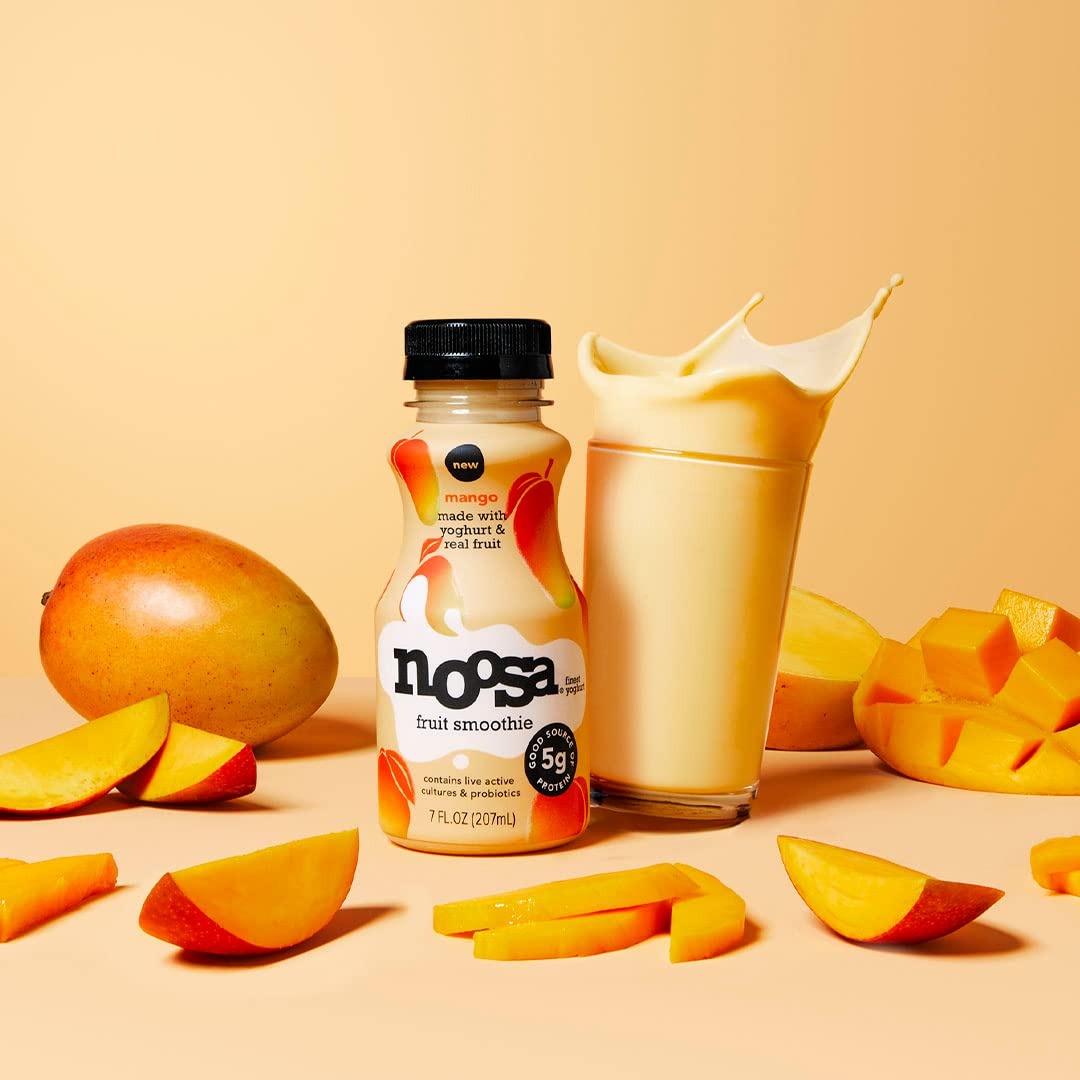
Item Name: noosa Yoghurt, Mango Fruit Smoothie, 7 fl oz, Whole Milk Yogurt, Real Fruit, Grade-A Pasteurized, Gluten Free, Probiotic
Bullet Point 1: NOOSA FRUIT SMOOTHIE: Made with real mango purée mixed with our luscious and velvety whole milk yogurt. Grab one and get going
Bullet Point 2: FINEST YOGHURT: Mango noosa fruit smoothie is a little bit tart and a little bit sweet and a whole lot delicious! Tango with mango for full on tasty flavor
Bullet Point 3: FINEST INGREDIENTS: Made of the finest ingredients like real mango purée, fresh Grade-A rBGH-free* whole milk, and kissed with wildflower honey. And no artificial preservatives
Bullet Point 4: LIVE & ACTIVE CULTURES: A gluten free, probiotic drinkable yoghurt made with live and active cultures, a satisfying 5g of protein in every 7 fl oz bottle, and still an unbelievable "wow" taste
Bullet Point 5: FARM FRESH: noosa yogurt was born in Australia and is made with farm fresh ingredients
Value: 7.0
Unit: Fl Oz

Price: 2.19